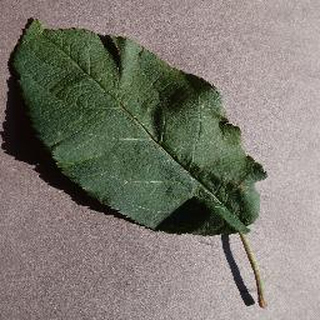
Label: healthy_apple